Stefan von Haschenperg

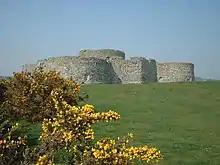
Camber Castle Haschenperg directed re-construction work 1539–1540

Stefan von Haschenperg was a military engineer employed by Henry VIII of England in the 1540s.